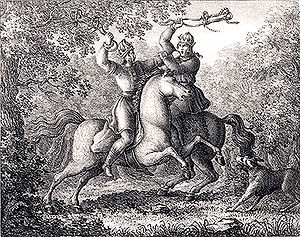
Mennesket i nordisk religion / Etableringen af samfundet
De to svenske sagnkonger Alrik og Erik dræber hinanden med deres hestebidsler, illustration af Hugo Hamilton fra hans eget værk Teckningar ur Skandinaviens Äldre Historia (1830).
Opfattelsen af mennesket i nordisk religion var et centralt element i det religiøse verdensbillede i Norden i før-kristen tid. Dette var ikke noget særskilt for den nordiske religion, for mennesket og forståelsen af det har været, og er, essentielt for alle religioner. I mytologien beskrives menneskene som gudernes allierede, der er sat i verden for at hjælpe dem med at begrænse de fjendtlige kræfters magt; de var repræsentanter for den rå og destruktive natur. Den verdensopfattelse, der kommer til udtryk gennem myterne, er således præget af en frygt for ubalance, hvor de destruktive kaoskræfter skal få overtaget og ødelægge det menneskelige samfund. I den verden var guderne mytologiske repræsentanter for stabilitet, orden og kultur, og de var dermed et billede på menneskets eget samfund. For menneskene var det vigtigt, at opretholde et godt forhold til guderne, hvilket de primært gjorde gennem offerritualer. De gjorde både guderne venligt stemte og gav dem styrke til at modstå jætterne.